Killing of Ma'Khia Bryant

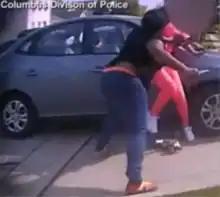
Ma'Khia Bryant lunging at Tionna Bonner with a knife just before being shot, as shown by Officer Nicholas Reardon's body camera

On April 20, 2021, Ma'Khia Bryant, a 16-year-old girl, was fatally shot by police officer Nicholas Reardon in southeast Columbus, Ohio. Released body camera and security camera footage show Bryant brandishing a knife and charging two women consecutively, leading up to the moment Officer Reardon fired four shots; Bryant was struck at least once. Bryant immediately collapsed and was unresponsive. Reardon and other officers on the scene administered first aid, and she was transported to the hospital in critical condition, where she was later pronounced dead. Reactions from the public included both support of the actions of the officer and protests against the killing. The case was investigated by state authorities and then referred to local authorities. The case went to a grand jury and on March 11, 2022, it declined to charge Reardon. Her shooting, which prevented her from stabbing another girl, was later deemed a justifiable homicide.